Sexual Minorities Uganda

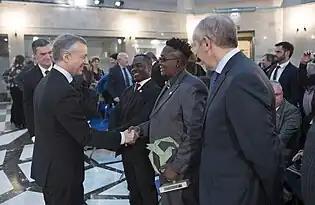
SMUG members accepting the 2017 René Cassin award, administered by Lehendakari Iñigo Urkullu of Basque

In 2017, Lehendakari Iñigo Urkullu of the Basque Government presented SMUG with the René Cassin award.